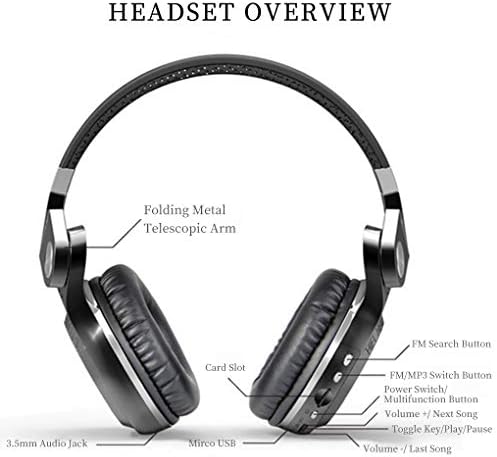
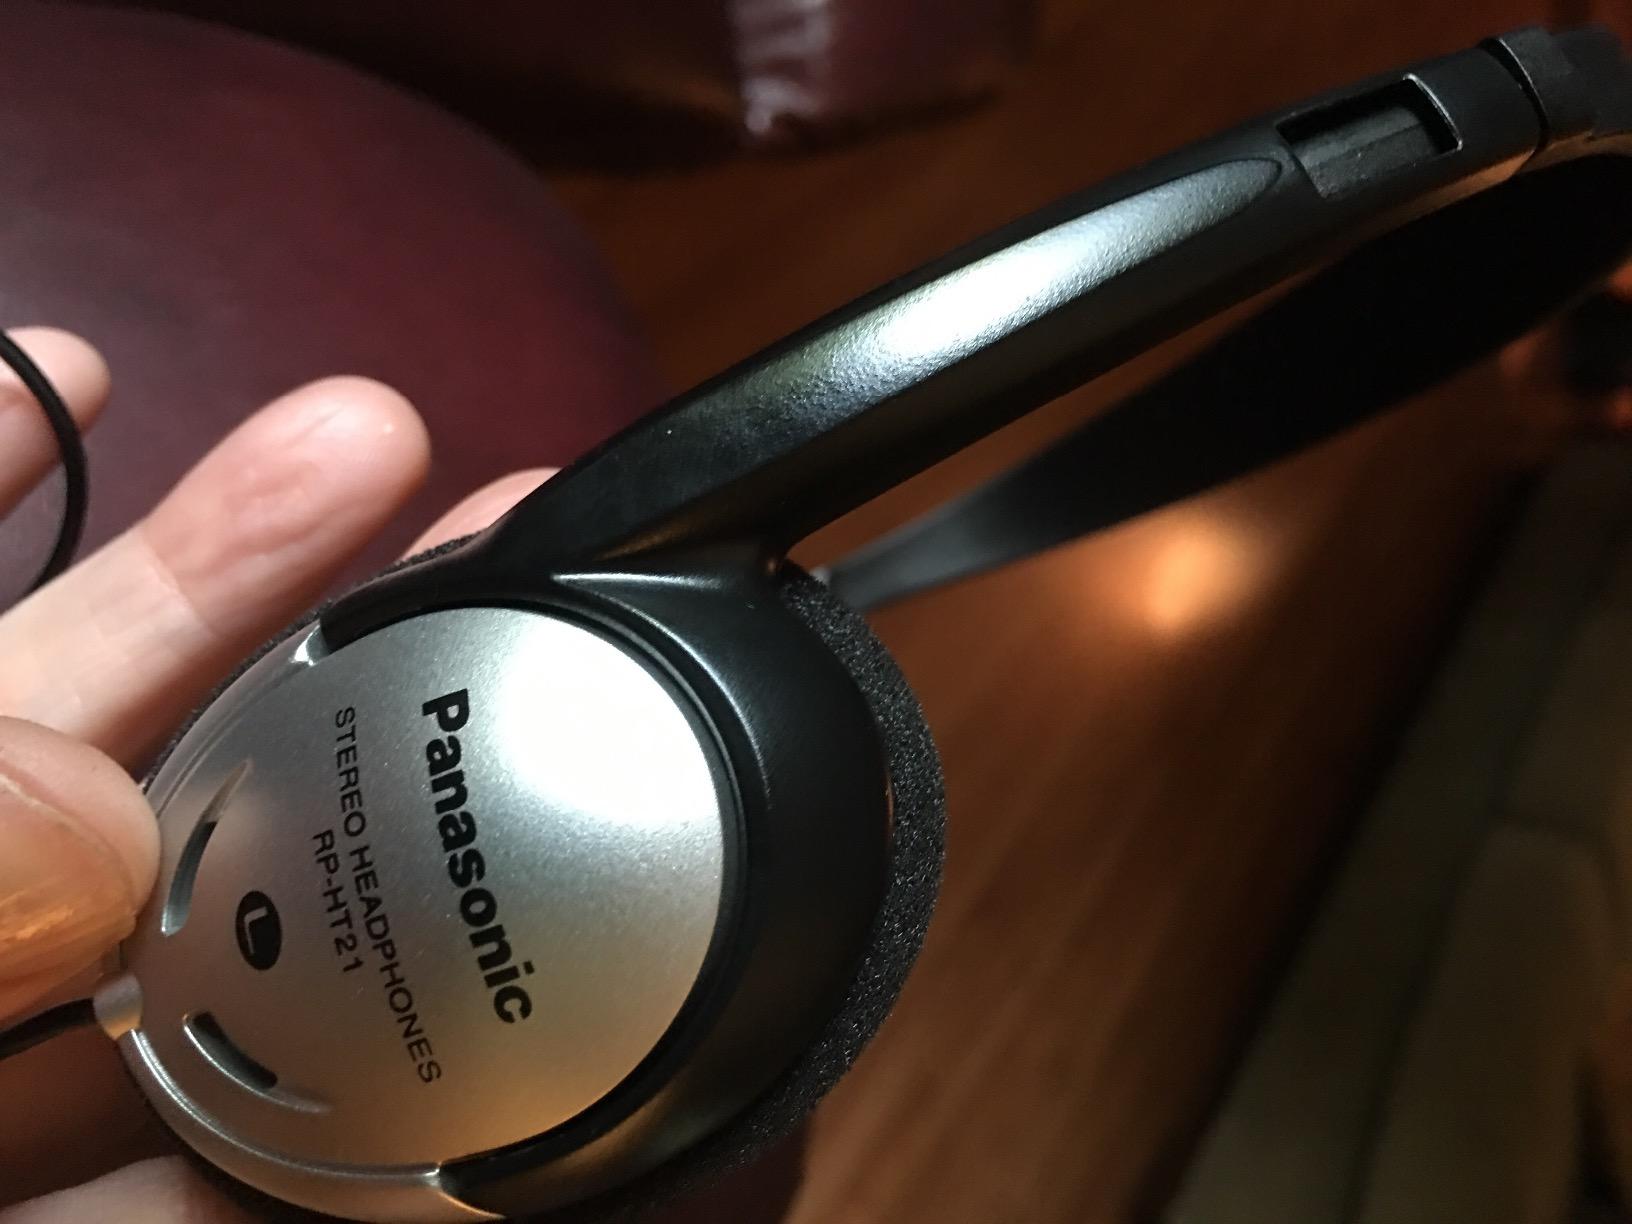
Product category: headphones
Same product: no